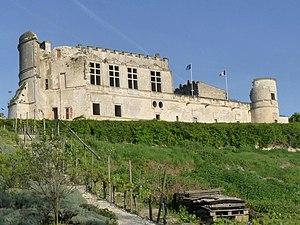
Façade Est du château de Bouteville, Charente, France
Cet article recense les sites retenus pour le loto du patrimoine en 2018.
Bouteville est une commune du sud-ouest de la France, située dans le département de la Charente.
Le château de Bouteville, dont il ne reste qu'une ruine imposante, a été le siège d'une puissante chatellenie et un des plus beaux châteaux de Charente. Il est situé sur la commune de Bouteville, proche de Châteauneuf-sur-Charente.
Cet article contient une liste non exhaustive des châteaux du département de la Charente, correspondant à l'ancienne province de l'Angoumois, avec parties de Saintonge à l'ouest, Périgord au sud-est, Limousin à l'est et Poitou au nord.